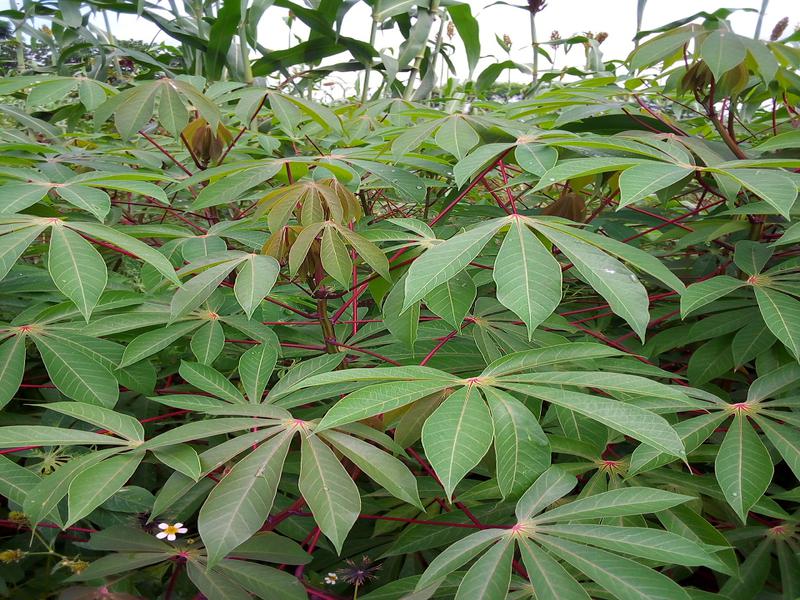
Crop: cassava
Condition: healthy